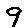
Label: 9